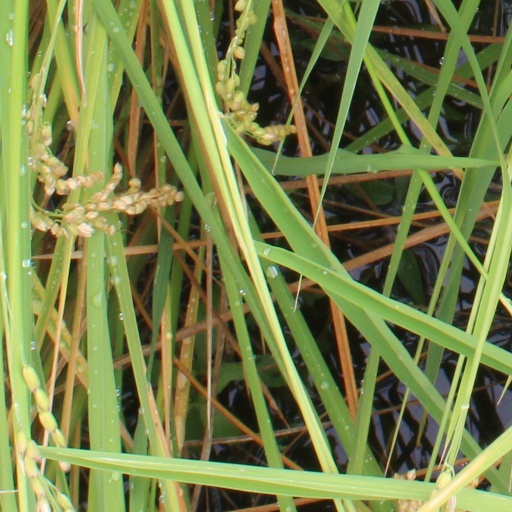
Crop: rice